Manuel Antonio Mercado

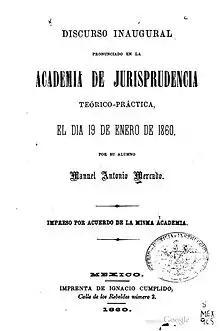
<a href="https%3A//books.google.com/books%3Fid%3Di2kVAAAAYAAJ%26amp%3Bpg%3DPA1">Discurso inaugural pronunciado en la Academia de Jurisprudencia Teórico-Práctica el día 19 de enero de 1860

On January 19, 1860, Manuel Antonio Mercado, a law student, delivered a commencement inaugural address at the School of Jurisprudence. The speech was later published.